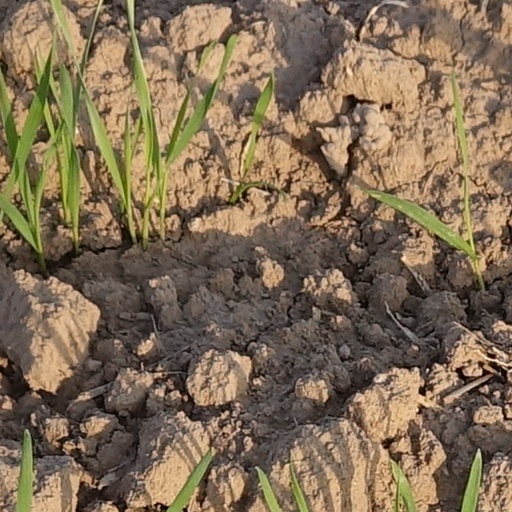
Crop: wheat